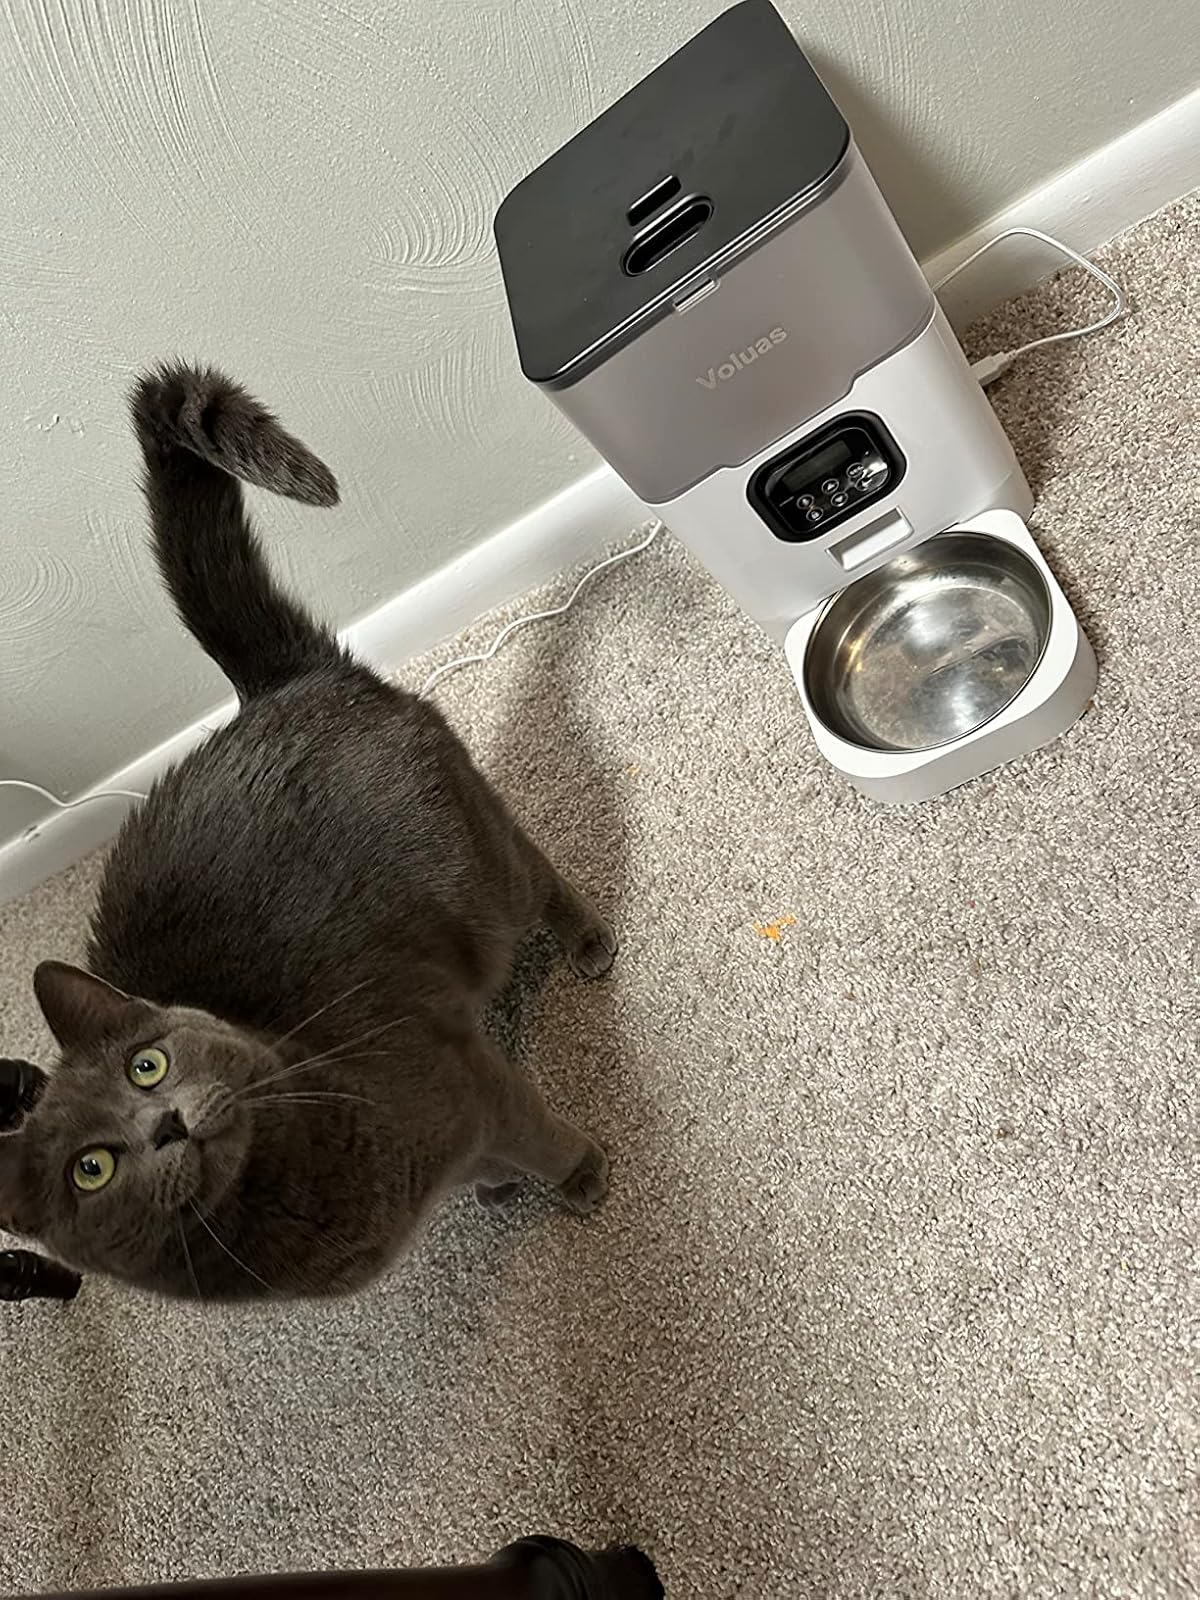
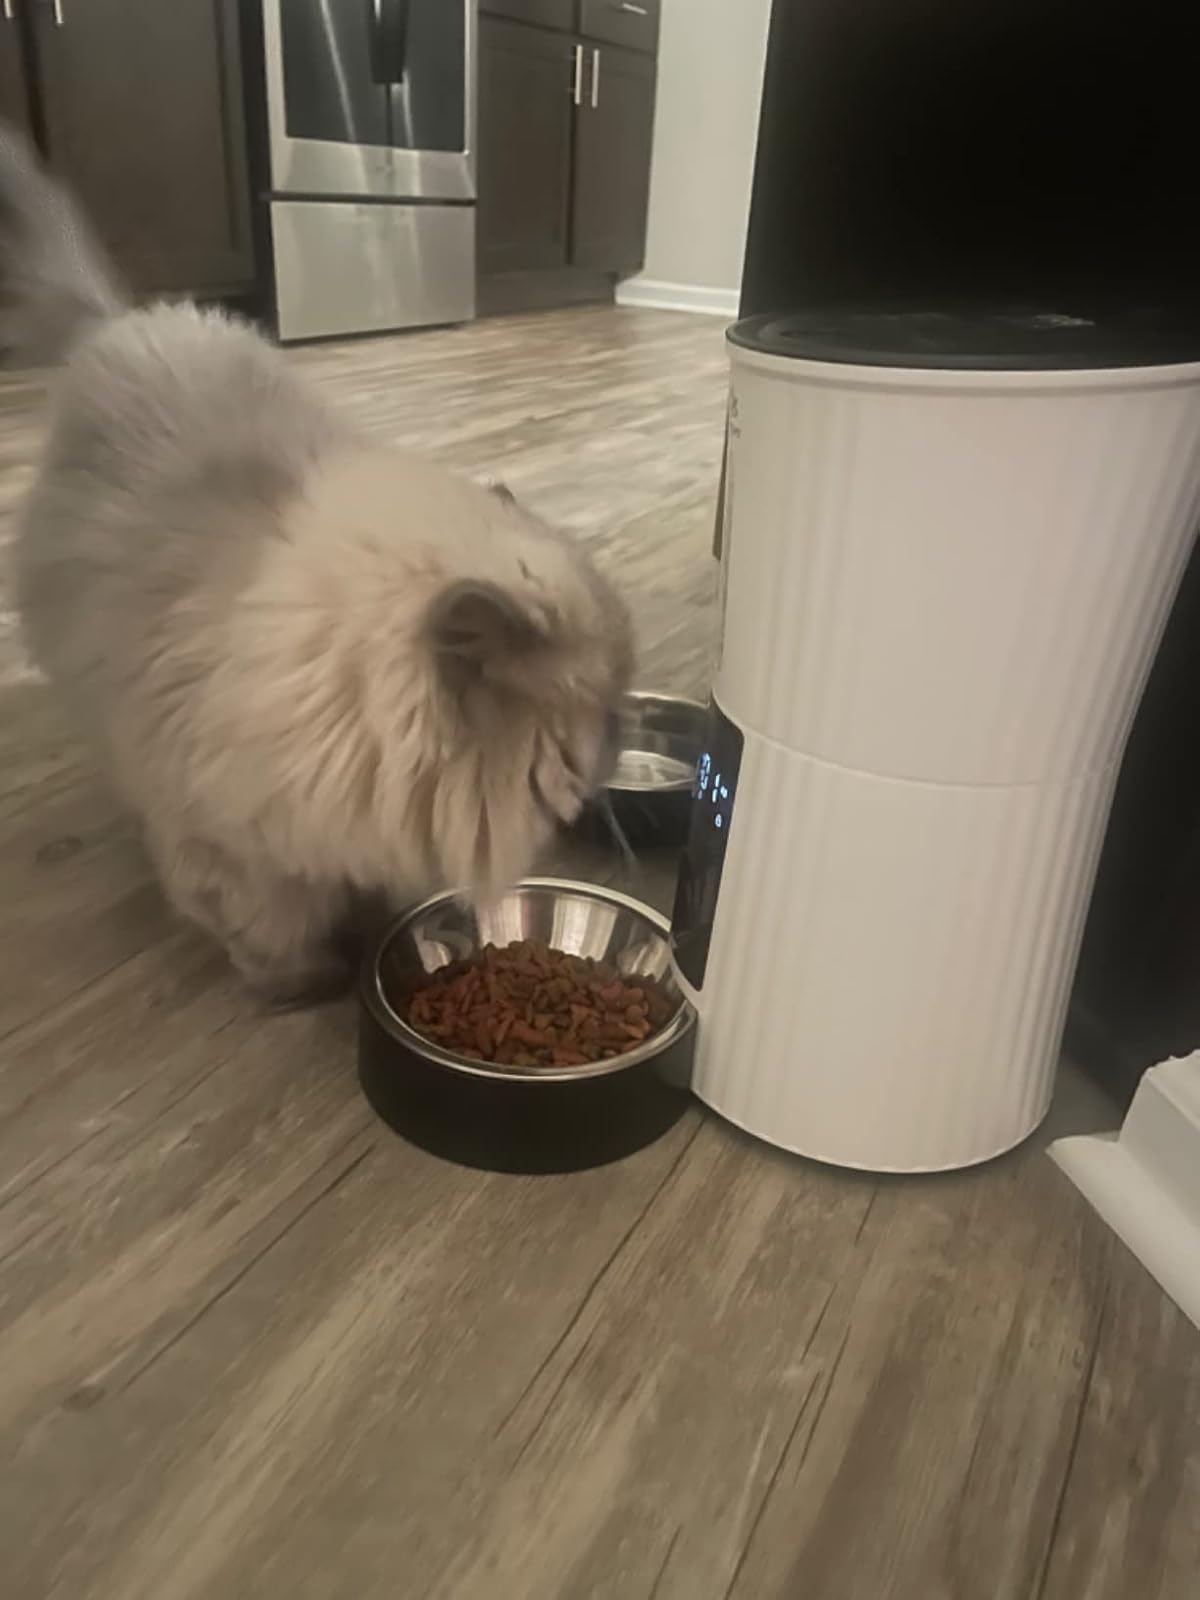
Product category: items_feeder
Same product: no